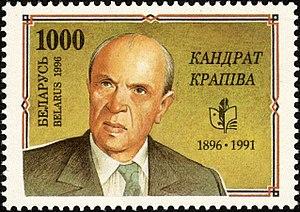
Kandrat Kandratavitch Atrakhovitch, dit Kandrat Krapiva, est un homme de lettres biélorusse, connu pour ses pièces de théâtre, ses romans, ses nouvelles satiriques et ses traductions en biélorusse. Il est devenu en 1956 vice-président de l'Académie des Sciences de la RSS de Biélorussie.